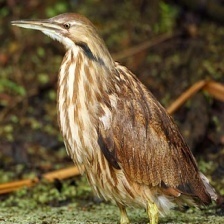
Species: AMERICAN BITTERN
Scientific name: BOTAURUS LENTIGINOSUS